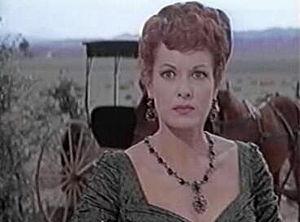
Maureen O'Hara est une actrice américano-irlandaise née Maureen FitzSimons à Dublin le 17 août 1920 et morte le 24 octobre 2015 à Boise, à ne pas confondre avec son aînée star, compatriote, et homonyme de prénom, Maureen O'Sullivan. Elle débute avec La Taverne de la Jamaïque et Quasimodo où elle partage l'affiche avec Charles Laughton. Prise sous contrat par la RKO, elle commence une carrière à Hollywood ; elle a 19 ans. Aux États-Unis, elle tourne beaucoup, notamment sous la direction de John Ford en compagnie de John Wayne.